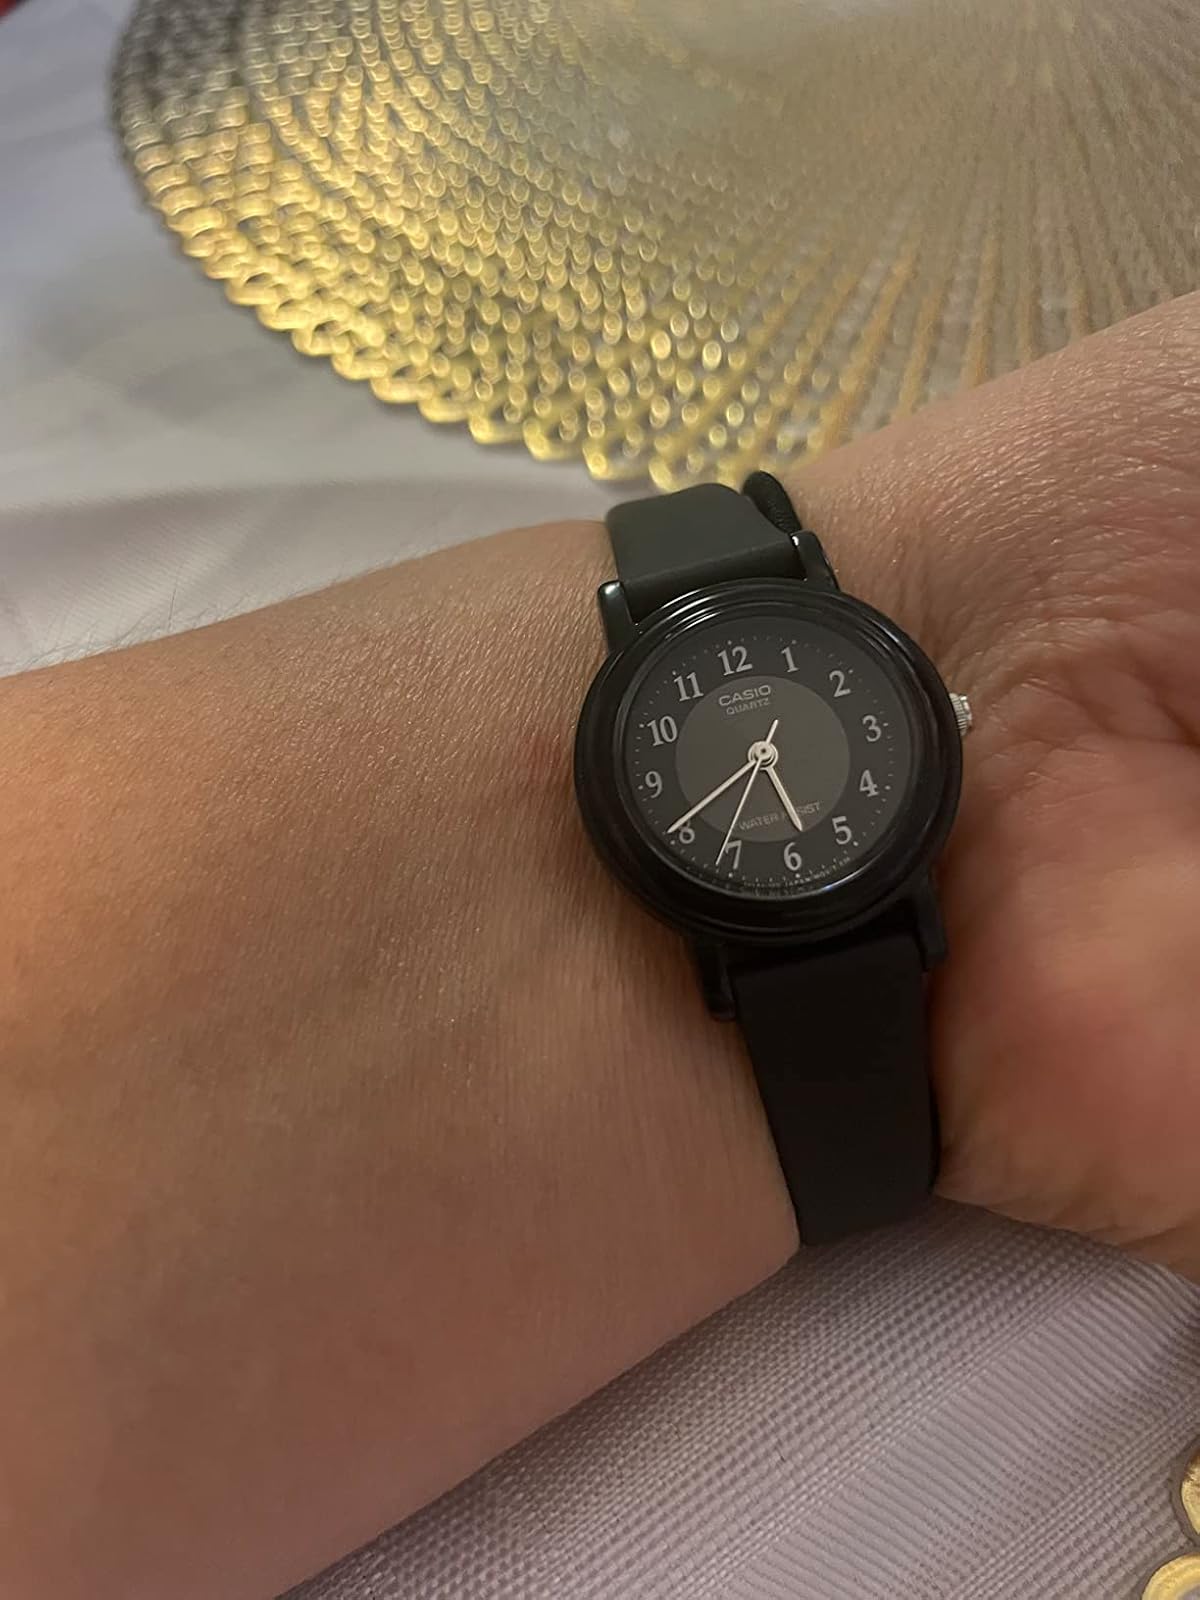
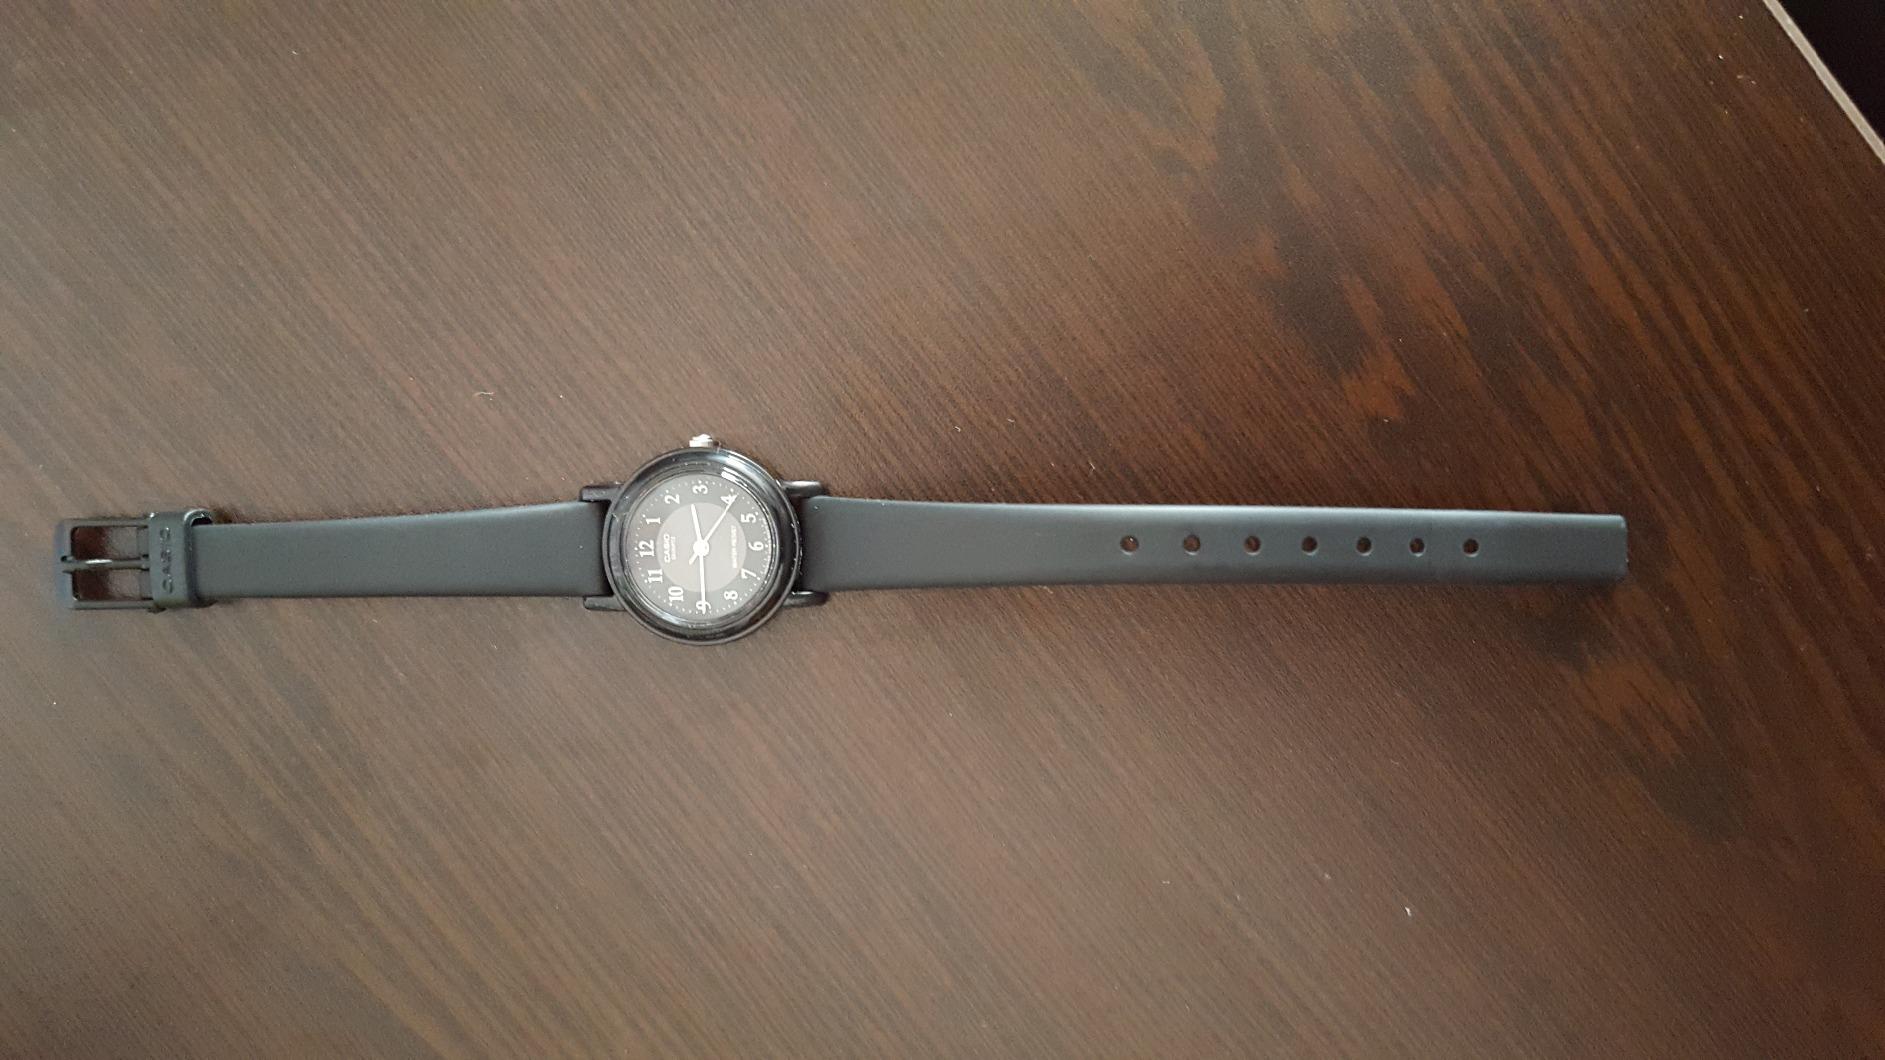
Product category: accessories_watch
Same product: yes